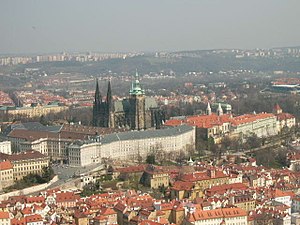
Prags borg
Prags borg
Prags borg ligger på et højdedrag tæt ved Vltava i Prag. Borgen befinder sig nordvest for bydelen Malá Strana og øst for Hradčany.